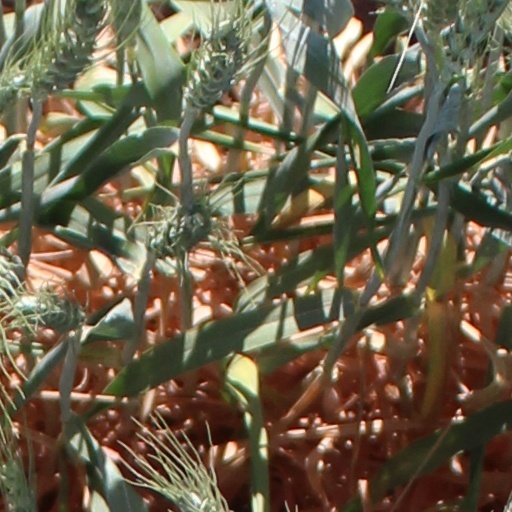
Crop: wheat